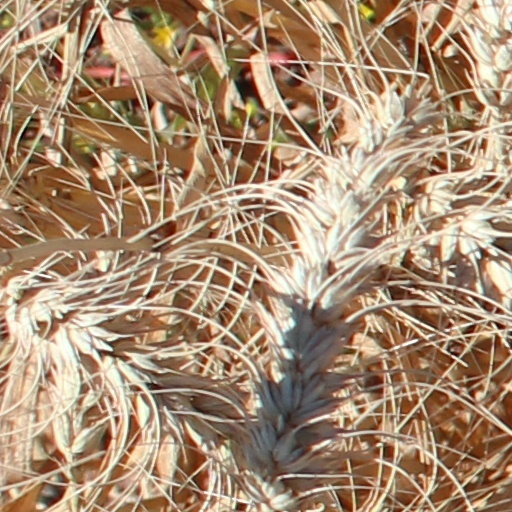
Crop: wheat